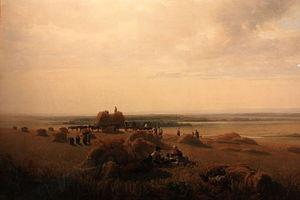
Peter De Wint, né le 21 janvier 1784 dans le Staffordshire – mort le 30 janvier 1849 à Londres, est un peintre paysagiste anglais. Un certain nombre de ses tableaux sont conservés à la National Gallery, au Victoria and Albert Museum et à The Collection à Lincoln.